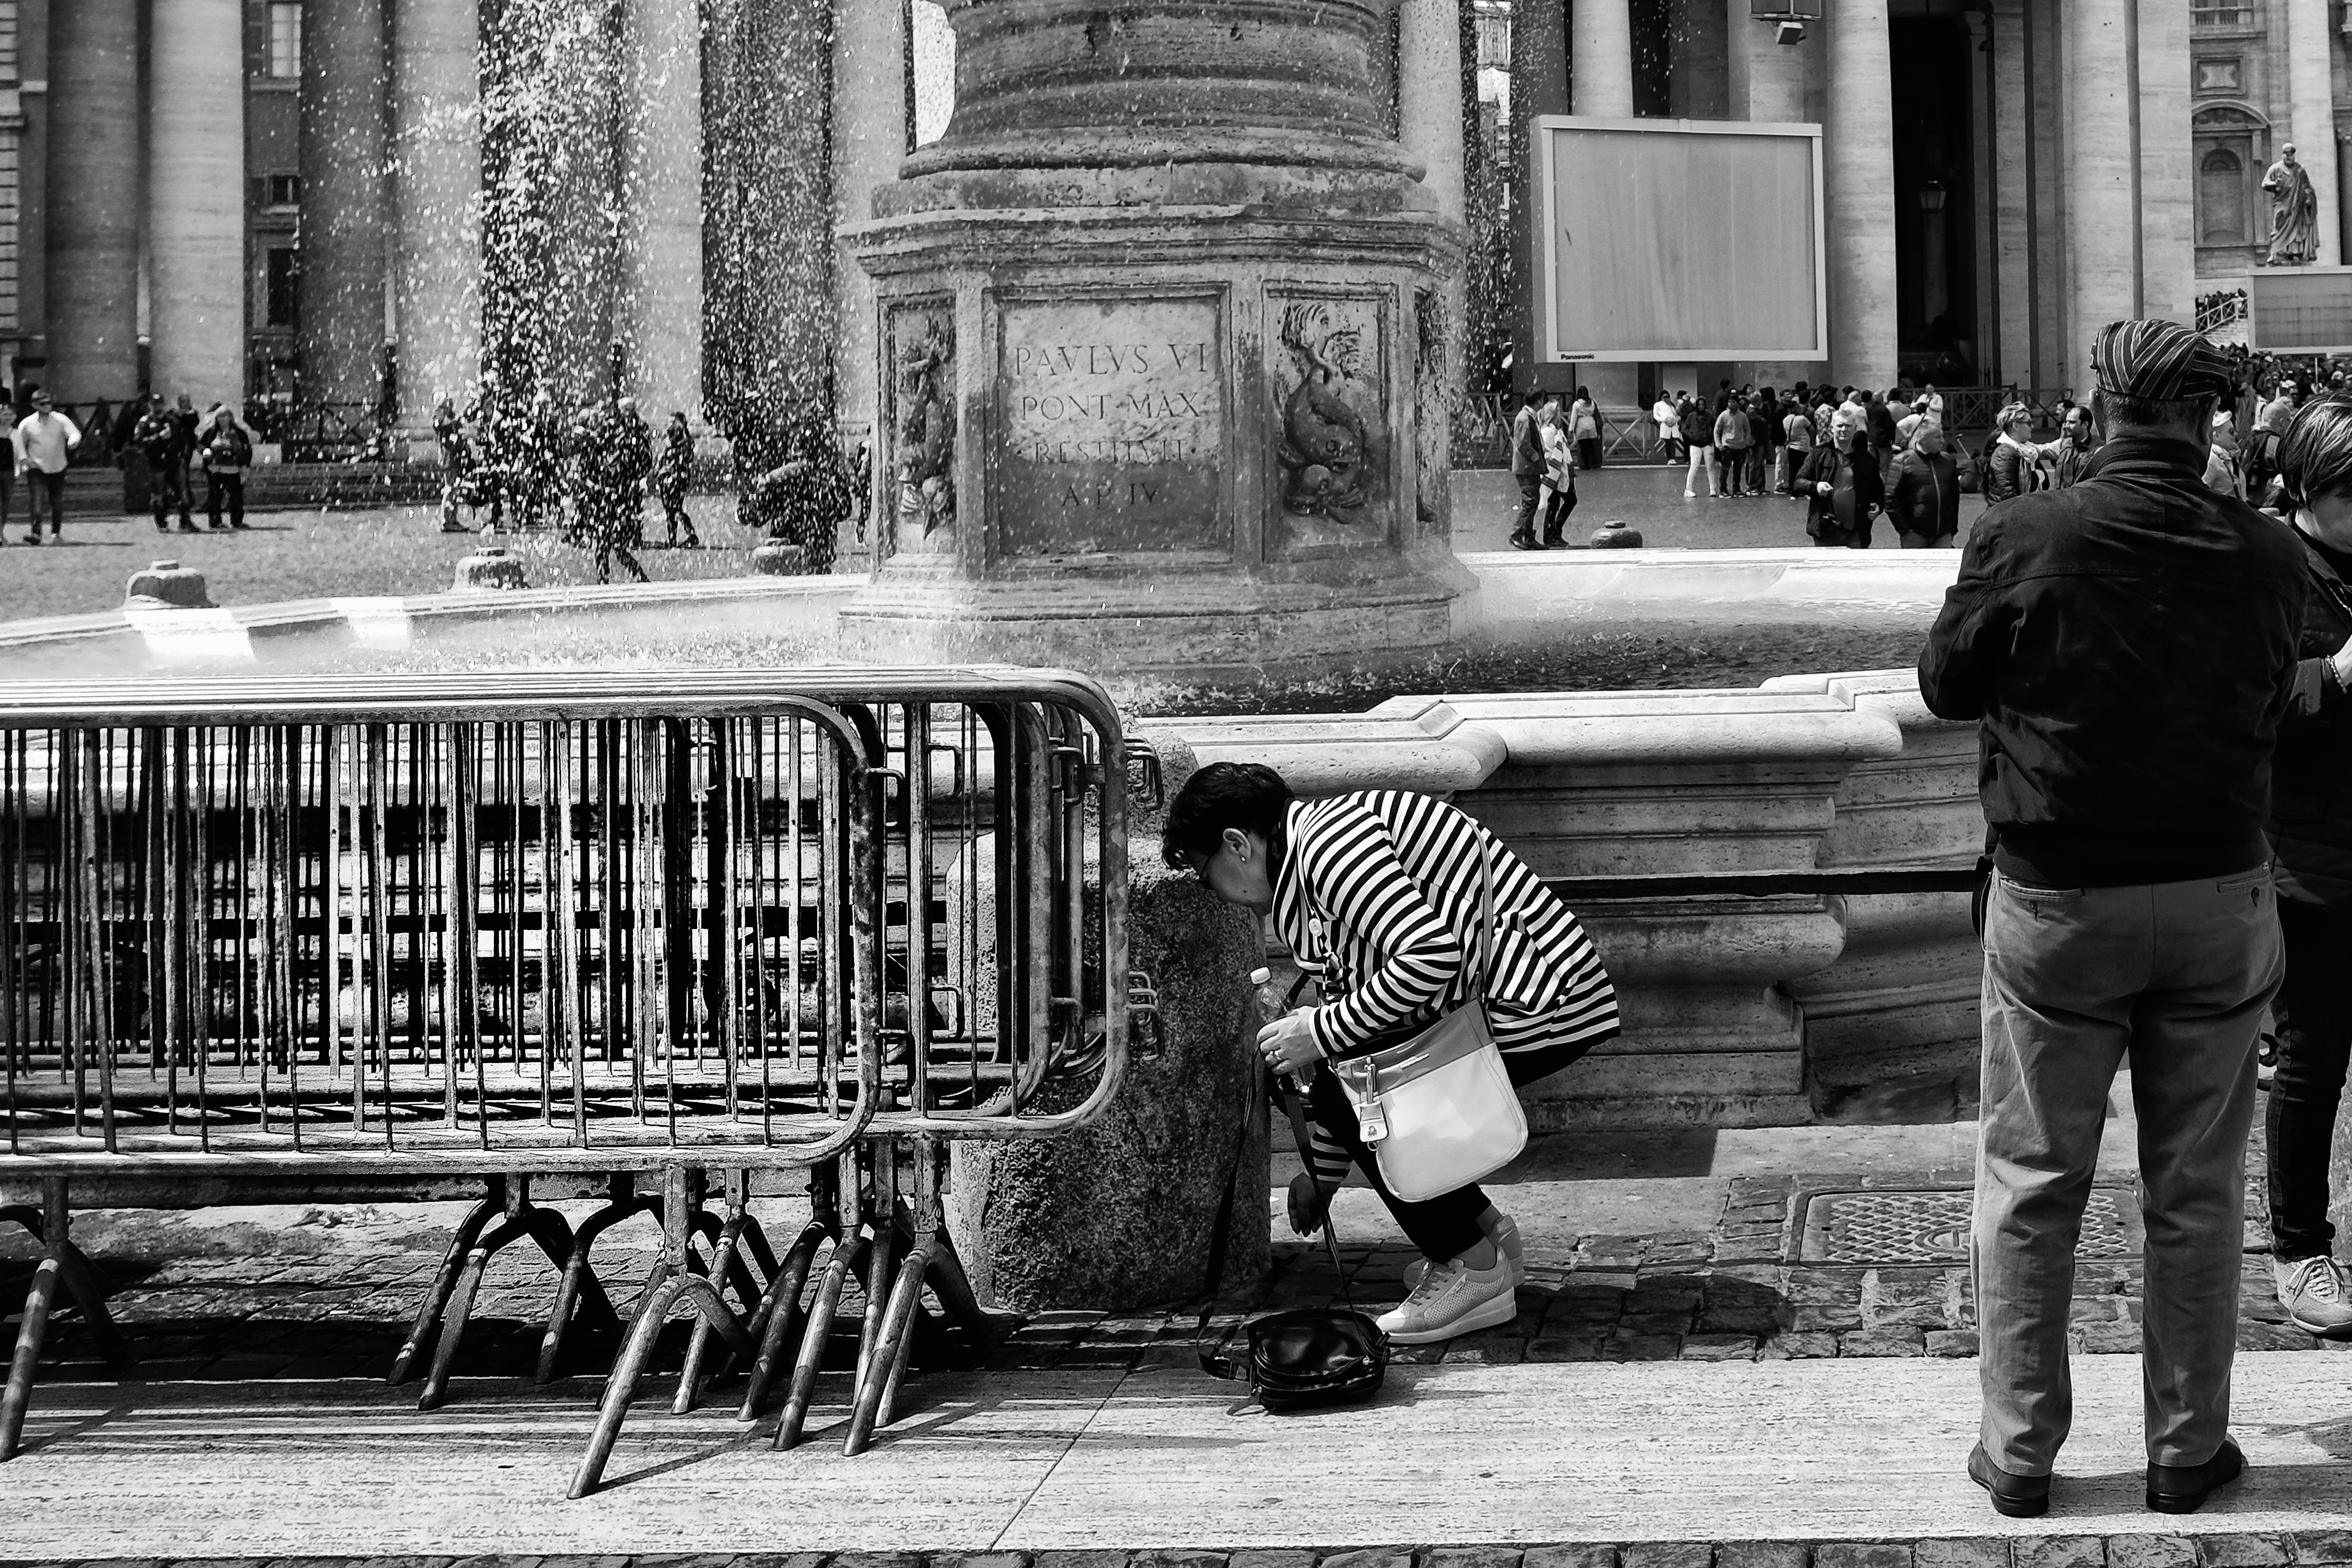
black and white, road, street, photography, transport, fujifilm, black, monochrome, candid, rome, infrastructure, x100, photograph, roma, fuji, strips, x100s, lookingforsomething, strisce, urban area, monochrome photography